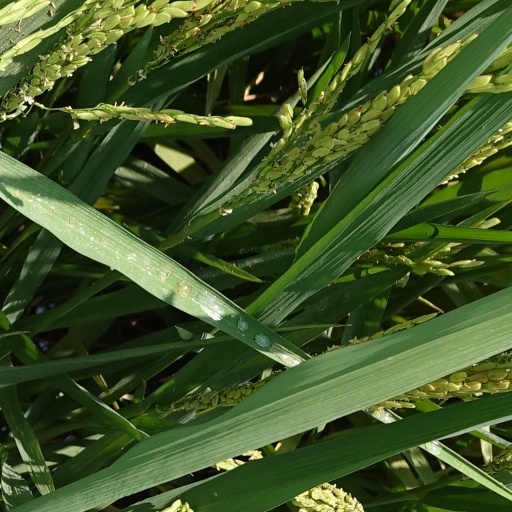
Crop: rice